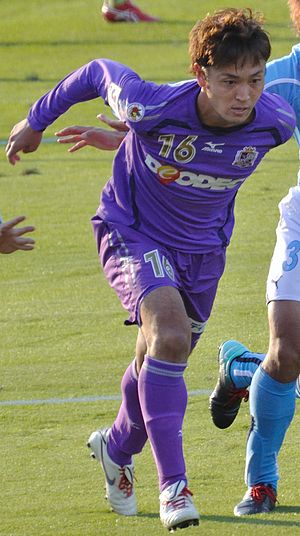
Satoru Yamagishi
Satoru Yamagishi er en japansk fodboldspiller.